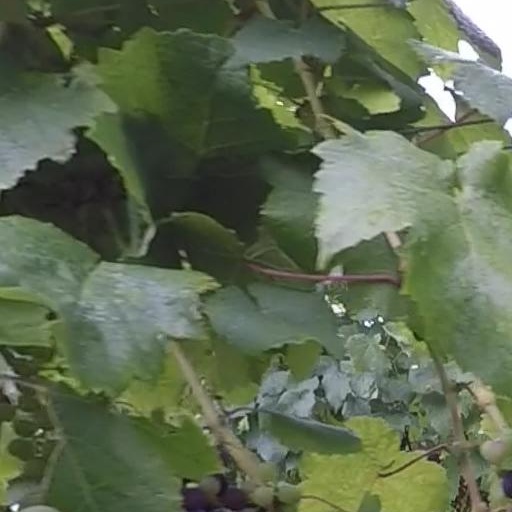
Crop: grape